Slow violence

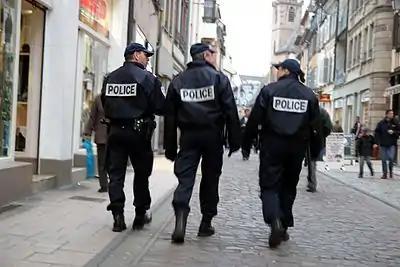

The Jharia coalfields are the location of India’s biggest and longest running coal mines. They account for a significant percentage of the country’s coal production.